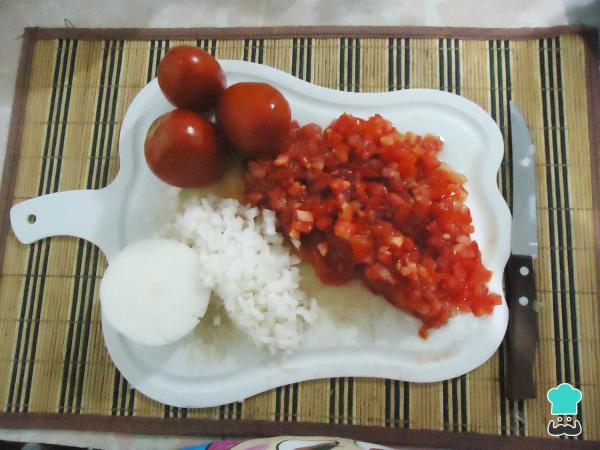
Por otro lado, comenzamos a picar los ingredientes con los que cocinaremos el pollo que rellenará las deliciosas flautas mexicanas, como lo es el jitomate y la cebolla.